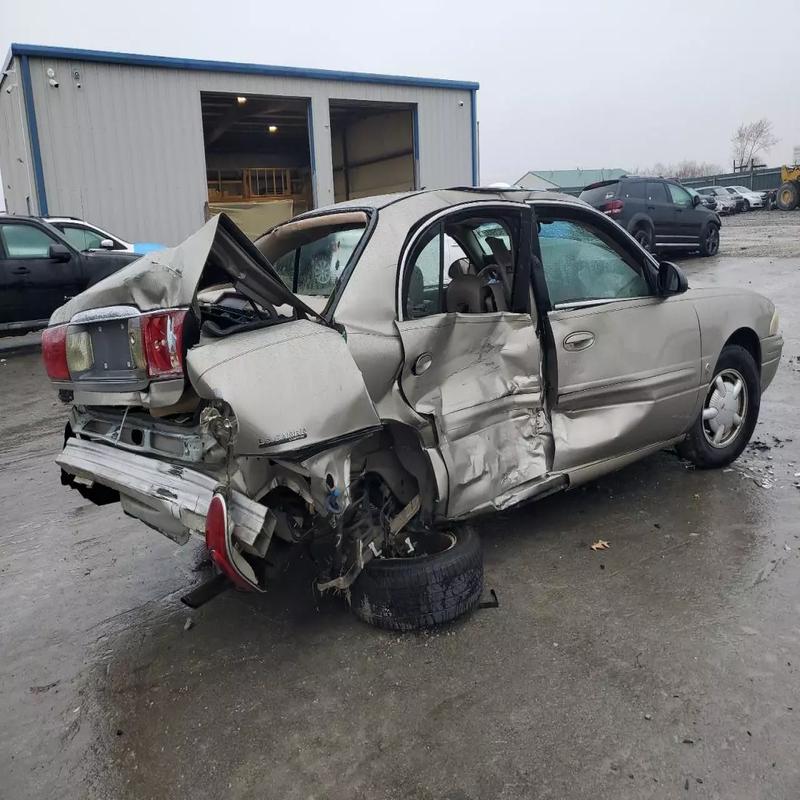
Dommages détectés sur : porte avant droite, porte arrière droite, aile arrière droite, pare-brise arrière, malle, feu arrière droit, pare-choc arrière, plaque d'immatriculation arrière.
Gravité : majeur